Tadashi Sawashima

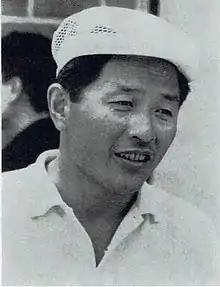
Tadashi Sawashima (1926–2018), Japanese film director and theatre director

Sawashima was born in Kotō, Shiga Prefecture, Japan. He joined the Toei Studio in 1950 and worked as an assistant director under Masahiro Makino and Kunio Watanabe before debuting as a director in 1957 with "Torawakamaru the Koga Ninja". He is most known for his work in Toei's ninkyo eiga series, but he also directed entertainment jidaigeki featuring Hibari Misora, Chiemi Eri, and Kinnosuke Nakamura. He directed his last film in 1977, and mostly directed stage productions after that. In his final years, he had been attempting to film a version of the Chushingura story, but did not succeed.